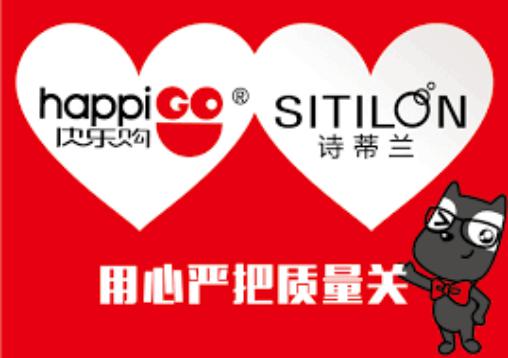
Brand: happigo
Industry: Others